HMS Glasgow (C21)

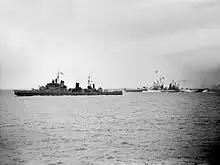
HMS "Glasgow" (left) and (right) during the bombardment of Cherbourg in support of the advancing Allied troops

"Glasgow" escorted Arctic convoys between January and February 1943. In March she intercepted the German blockade runner "Regensburg" in the Denmark Strait as it returned from the Far East with valuable rubber, tungsten and other commodities. Her crew managed to scuttle the ship, but most of the crew drowned in the heavy seas while abandoning her, with "Glasgow" being able to recover only six survivors. During June and July she supplied cover for escort groups in the Bay of Biscay.